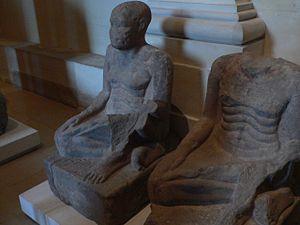
L'État pharaonique est l'ensemble des institutions en place en Égypte antique sous le pouvoir royal des pharaons, entre la fin de la Période prédynastique et la conquête du pays par Alexandre le Grand en -332. Durant ces trois millénaires, le pays a connu une organisation et des administrations cohérentes. Tirant sa légitimité des dieux, le pharaon est l'État à lui seul et en assure les fonctions essentielles. Il est l'administrateur principal du pays, le chef des armées, le seul législateur, le premier magistrat et le prêtre suprême. Il lui revient de choisir seul la politique à mener. Cependant, il délègue l'exécution de ses décisions à une cohorte de scribes, de conseillers et de fonctionnaires. Pour cela, il s'appuie sur une administration chapeautée par un ou plusieurs vizirs et divisée en diverses sections dont le Trésor, le Grenier, les Archives et les Travaux royaux. Au niveau local, le pays est découpé en provinces appelées nomes. Chacune d'elles est dirigée par un fonctionnaire désigné par le roi, le nomarque. À l'intérieur de ces nomes, des districts, des villes et villages sont eux aussi administrés par des représentants royaux.